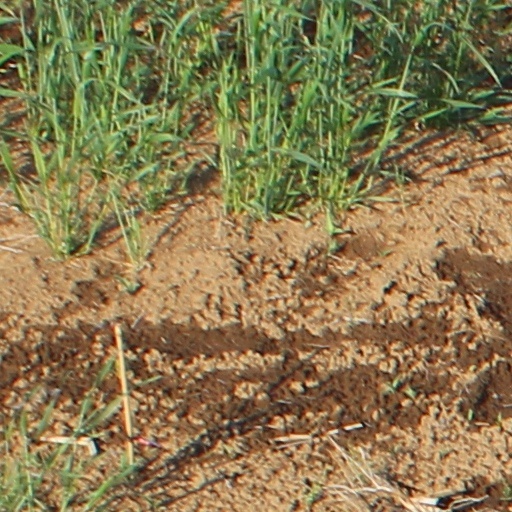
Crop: wheat